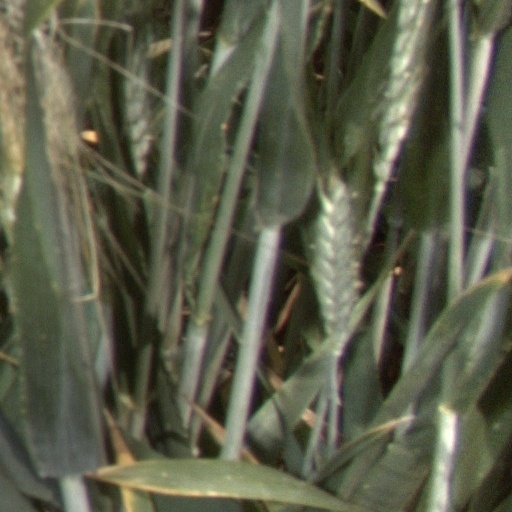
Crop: wheat